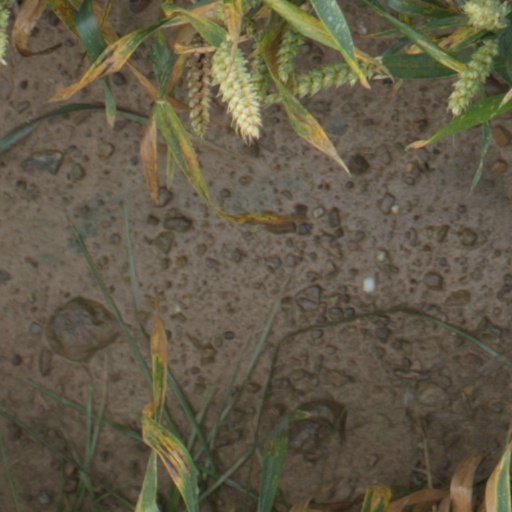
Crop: wheat